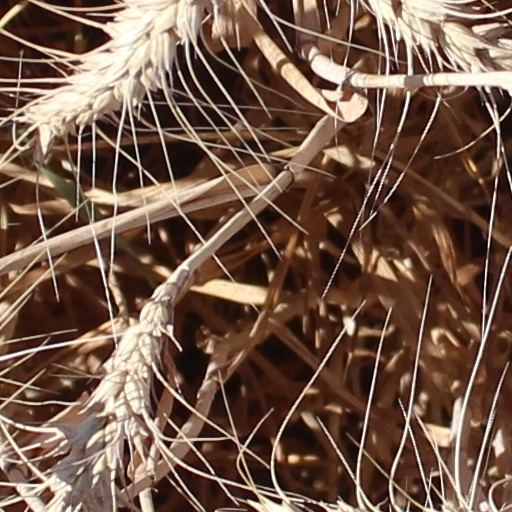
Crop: wheat